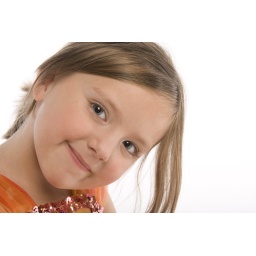
Closeup of a happy young girl isolated against white background